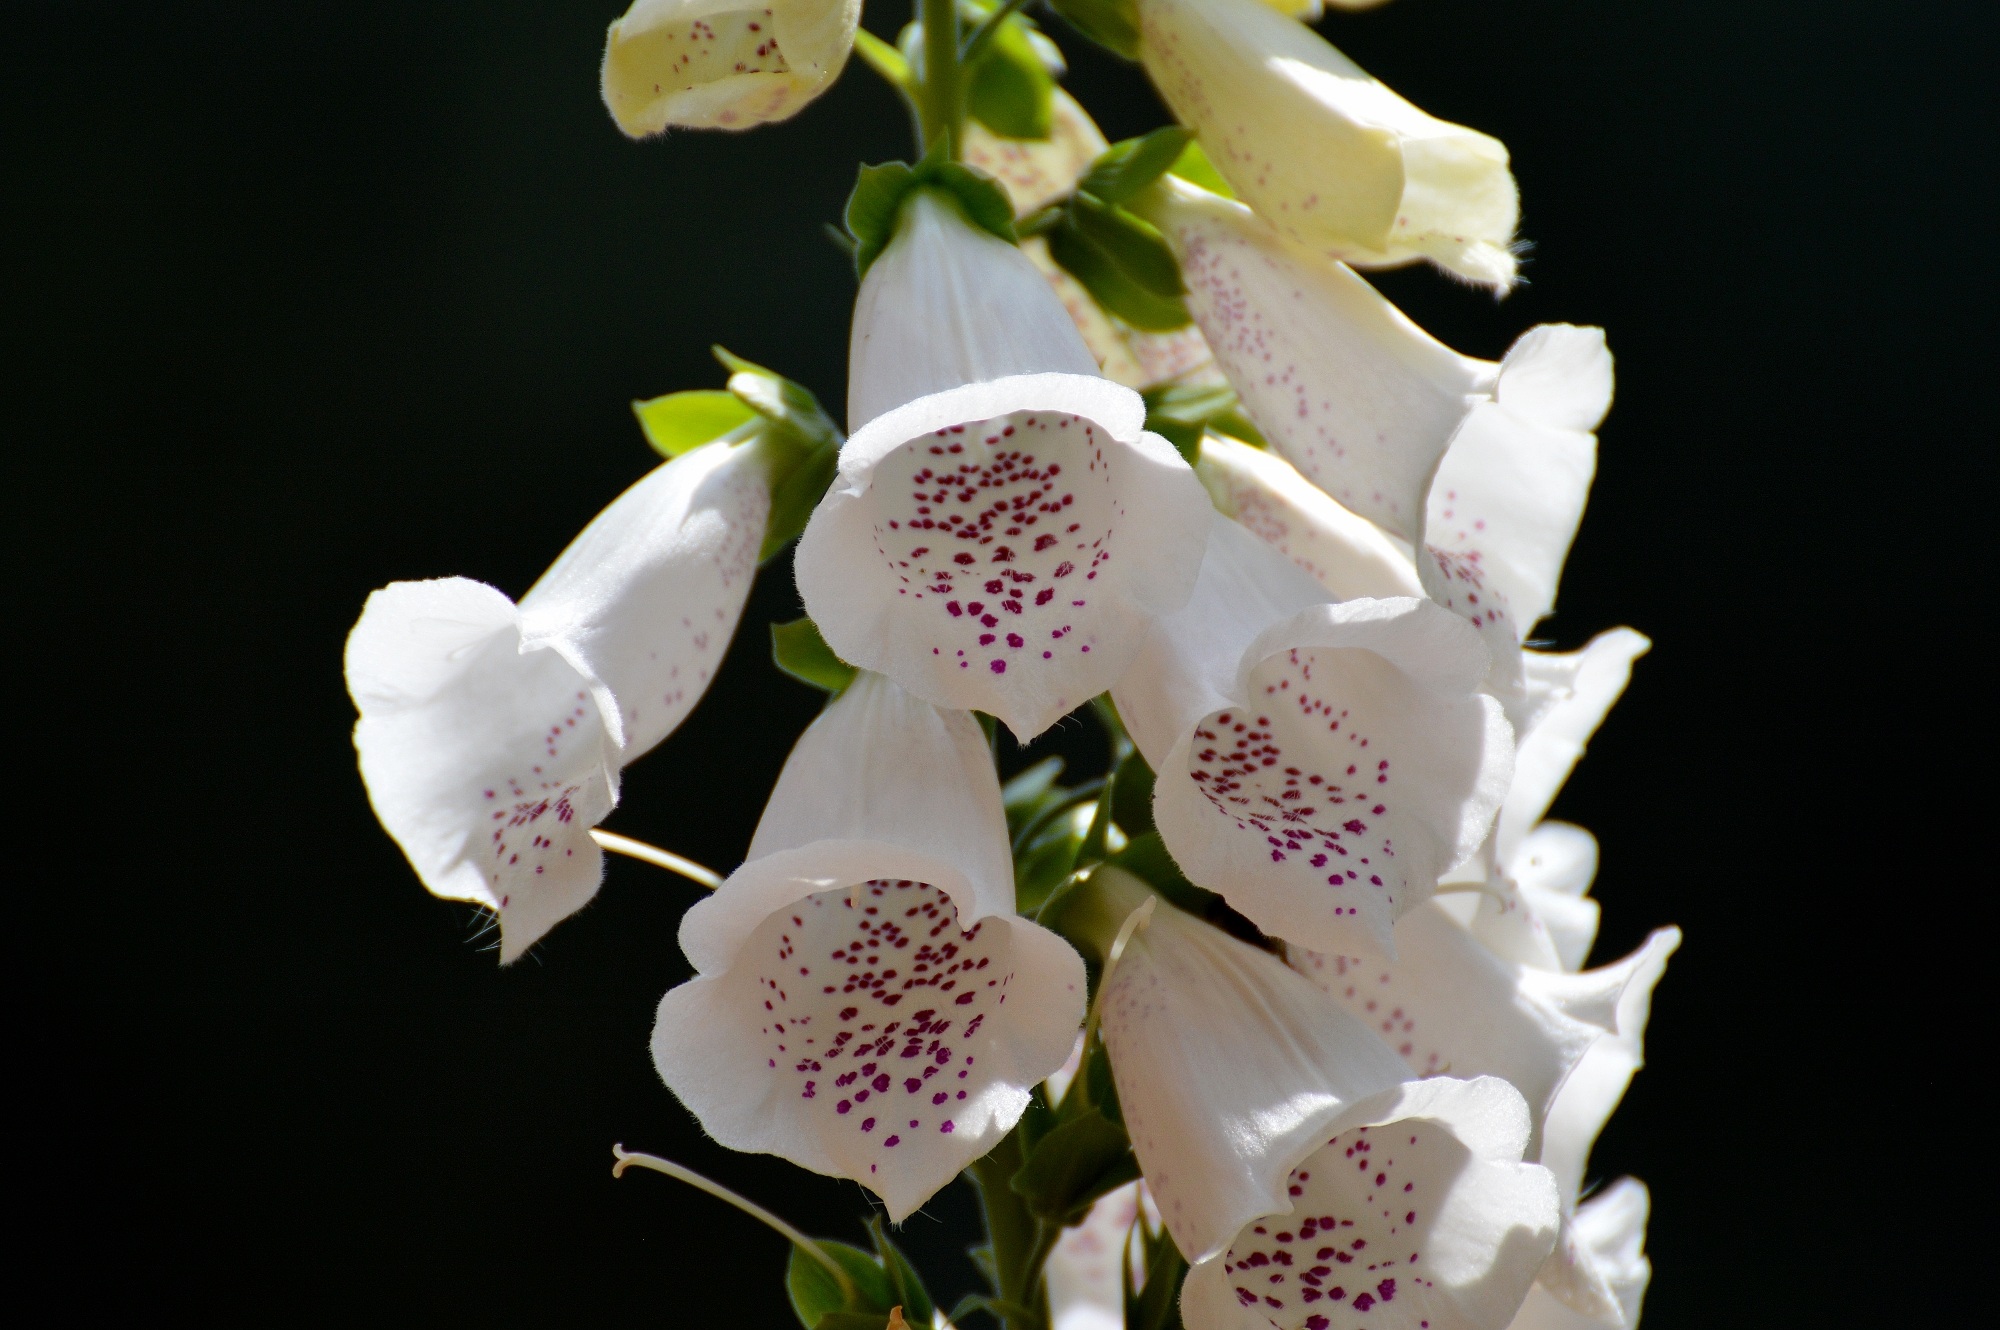
nature, blossom, plant, white, photography, flower, petal, bloom, summer, spring, botany, pink, flora, orchid, close up, floristry, macro photography, flowering plant, flower bouquet, white green, floral design, land plant, moth orchid, flower arranging